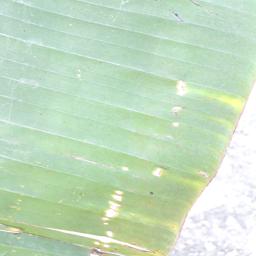
Label: POTASSIUM DEFICIENCY